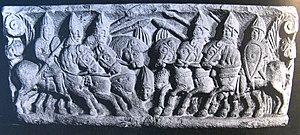
La bataille de Legnano eut lieu le 29 mai 1176, aux abords de la ville de Legnano, dans la province de Milan. Cet affrontement joua un rôle crucial dans la guerre que menait le Saint-Empire romain germanique afin d'affirmer son pouvoir sur les communes de l’Italie septentrionale qui avaient mis de côté leurs rivalités pour s'unir dans la Ligue lombarde, sous l'égide du pape Alexandre III.